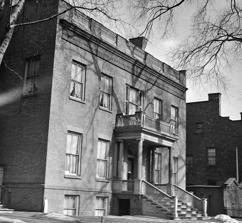
Building: Dr. Hun Houses
Country: United States of America
Year built: 1830
United States historic place Dr. Hun Houses Formerly listed on the U.S. National Register of Historic Places Historic American Buildings Survey photo of 149 Washington Ave., west profile and south elevation, 1934. Location within New York Location Albany , NY Coordinates 42°39′21″N 73°45′41″W / 42.65583°N 73.76139°W / 42.65583; -73.76139 Built c. 1830 (149), 1920s (149 1 ⁄ 2 ) Architectural style Federal style Demolished 1972 NRHP reference No. 72001587 Significant dates Added to NRHP September 19, 1972 Removed from NRHP December 11, 1972 The Dr. Hun Houses were located on Washington Avenue ( New York State Route 5 ) on the western edge of central Albany, New York , United States. They were a pair of brick buildings constructed a century apart, the older one around 1830, in the Federal style . In 1972, three months after they were listed on the National Register of Historic Places , they were demolished and subsequently delisted. The older house was considered one of the finest Federal homes in the city. Its architect is unknown, although it has been speculated to be Philip Hooker . It was likely built for John F. Bacon , a lawyer and clerk of the State Senate , who may only have lived there for a year and eventually sold it to another lawyer. Near the end of the 19th century it was acquired by Dr. Henry Hun , who adapted the house for his practice and built a smaller, architecturally sympathetic house toward the rear of the property as a residence. Buildings The two houses were on the same lot on the north side of Washington between Dove and Lark ( U.S. Route 9W ) streets in a densely developed urban neighborhood two blocks west of the state capitol , a National Historic Landmark . It is at the point where the large office and state government buildings that characterize the city's central development begin to yield to smaller residential and mixed-use buildings. The terrain is level, still rising gently towards the west from the Hudson River a mile (1.6 km) to the east, but less steeply than it does downtown . There are several other Register-listed properties in the area. The Washington Avenue Armory is to the west. On the east end is the University Club of Albany , designed by Albert Fuller . The Albany Institute of History & Art , with a Marcus T. Reynolds -designed building, is across Dove from the University Club. Across the street is the Italianate Walter Merchant House , with Fuller's Harmanus Bleecker Library on the corner with Dove. Beyond them a block to the south is the large, primarily residential Center Square/Hudson–Park Historic District . Large buildings like those mentioned dominate the block, as they did when the houses stood. To the north, across Elk Street, is a large parking lot; beyond it is Spruce Street and the ground's drop into the Sheridan Hollow neighborhood. West of Lark the buildings similarly drop in size. The two houses were located near the front of the lot. The larger house, 149 Washington, had the same setback as the other buildings on the street, while the smaller, 149 1 ⁄ 2 Washington, was a little further back. In the rear was a lawn; a flagstone -paved parking area and garage gave egress to the Elk Street side of the property. 149 Washington was two and a half stories on the south (front) elevation and three and a half in the north, with an exposed basement. On both elevations it was five bays wide. It was built of brick laid in Flemish bond with wooden trim. The roof was flat in front and sloped in the rear. Inside end chimneys rose from the east and west. The house's centrally located main entrance was sheltered by an elaborate wooden porch. Wooden steps with a railing rose from the street to a pair of round fluted Ionic columns on pedestals . They were echoed by similarly-treated pilasters framing the doorway. Above them was a plain wooden entablature beneath a second-story balcony with balustrade . Windows throughout the house were two-over-two double-hung sash with plain sandstone sills and lintels. The balcony window was flanked with wooden inset louvered shutters . Above the third floor windows was a decorative brick frieze and cornice , with another balustrade along the roofline. The north elevation featured a two-story porch which extended to the east side of the house. Three dormer windows pierced the south roof. The doorway had an elliptical arch topped with a sunburst pediment . It opened into an interior with much of its original finishing remaining at the time of demolition. They included ornate woodwork, parquet floors , marble and wood mantels , and the light fixtures. Hun's office, in the southwest corner of the first floor, had a brass plaque with his name on the door. Inside were bookcases running the length of the walls, and prints of Albany street scenes set in the woodwork above the mantelpiece aside a Latin quotation. The house at 149½ Washington is similar in overall design. It is a two-and-a-half-story building, three bays wide, of pressed brick, also in Flemish bond, with marble trim. On top is a roof similarly divided between a sloped front pierced by dormers and a flat rear. All windows were six-over-six double-hung sash with brick lintels and stone sills. Its front door also had an elliptical arch atop, but was trimmed in marble and topped with a triangular pediment. At the roofline was a dentilled stone cornice; a single chimney rose from the west profile. While it had been used as a medical office earlier in its history, at the time of demolition the Huns had subdivided it and were renting out apartments within. The interior plan reflected that conversion and use. History Two different versions have been offered of the early history of 149 Washington. The National Register nomination dates it to around 1830, identifying the owner as John F. Bacon , then a local lawyer and clerk of the state senate . Contemporary records show that he bought the property in 1828, and already owned the neighboring lot. The architect is, according to the nomination, unknown. However, Herman Loth, who sketched and photographed the property in 1934 for the Historic American Buildings Survey, dates its construction to 1820. He identifies the first owner as a "Mr. Wood" and strongly believes the architect to have been Philip Hooker, designer of the original Albany Academy building in Academy Park, from the same era, and the First Church in Albany. "The characteristics of the interior unquestionably point to the fact that Philip Hooker was responsible for the design of the house if he was not actually the architect," he wrote in his report. "Mr. Wood" seems to have been Bradford Wood, a younger lawyer who bought the house with his new wife, Eliza, from Bacon in late 1834. The older man had lived there for only one year, and then went to live at the boarding house where he and Wood had both previously lived. Over the 50 years that they lived in the house, the Woods gradually purchased all the land on the block between Dove, Elk, Lark and Washington, as the city slowly grew around and past it. In 1892 another young professional, Henry Hun , bought the house with his new wife. The Huns would record an equally long tenure in the house. A physician and professor at what is today the Albany Medical College , he was from a prominent local family descended from the city's early Dutch settlers. He specialized in neurology , and after writing several early textbooks in the field chaired the American Neurological Association for two years. The house's proximity to what was then Albany Academy for Girls was also important to Hun, as he was an alumnus of the boys' school and chaired the combined schools' board of trustees for many years. Shortly before his death in 1924 the second house, at 149½ Washington, was built when Hun's daughter Lydia married Kenneth Reynolds. Its similarities to the original house placed it firmly within the new Colonial Revival mode. Hun's new son-in-law, a second cousin to prominent Albany architect Marcus T Reynolds, was himself an architect and worked in his cousin's office at the time. He may have designed the house. Site of the houses in 2013 Hun's own son, a physician also named Henry, moved into the main house and took over his father's practice the next year. He continued to live and work there until his own death in 1924. At some point the large rear porch was added to 149 Washington. After his death the houses were listed on the Register and then demolished. Nothing has been built on the site; it is a courtyard between the state headquarters of two large labor unions, the Civil Service Employees Association and Service Employees International Union . See also National Register of Historic Places listings in Albany, New York References